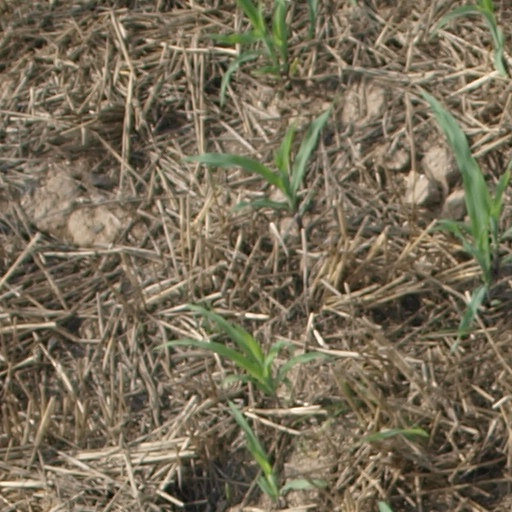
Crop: maize; corn